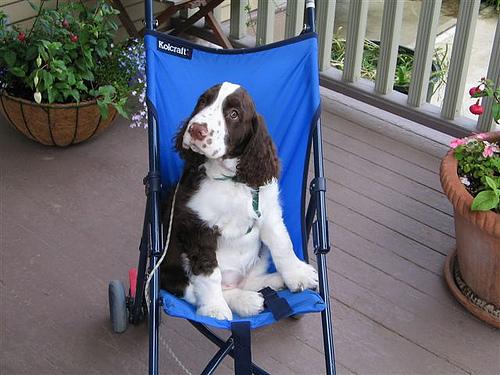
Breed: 276-n000112-English_springer